Irish Mercantile Marine during World War II

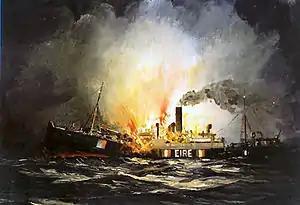
"Ardmore" torpedoed, 11 November 1940. All 18 crew were killed. Oil by Kenneth King – National Maritime Museum of Ireland

By 1944–45 coal imports were only one-third of those of 1938-9 and supplies of oil had almost ceased. The production of town gas, manufactured from imported coal, was so adversely affected that regulations were brought in limiting its use, enforced by the "Glimmer Man". Britain relaxed these restrictions from 19 July 1944.